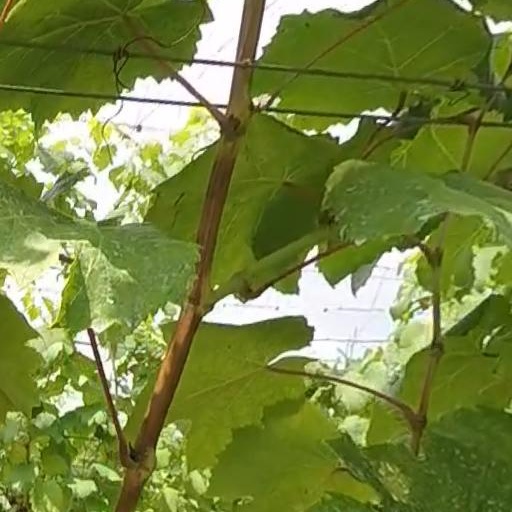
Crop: grape